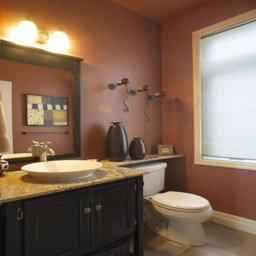
looking for small bathroom ideas ? take a look at our pick of the best small bathroom design ideas to inspire you before you start redecorating .